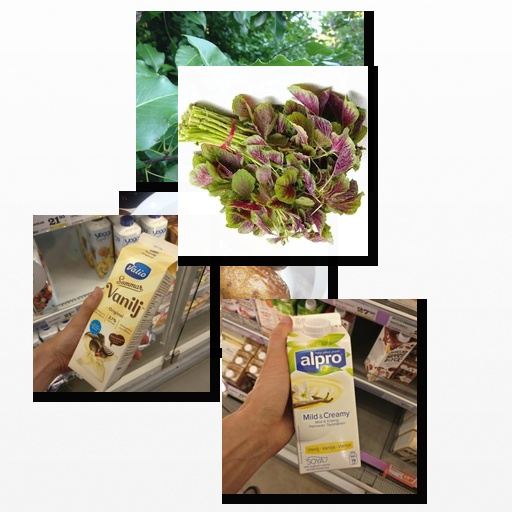
Food items: amaranth, pear, vanilla_yogurt, vanilla_soyghurt, potato